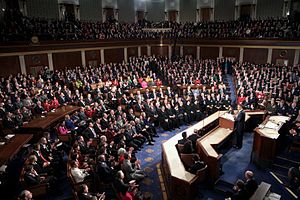
State of the Union address
Præsident Barack Obama holder State of the Union address den 25. januar 2011
"State of the Union address er en årlig tale, den amerikanske præsident holder for USAs Kongres. I talen, der typisk holdes i januar, kommer præsidenten med sit bud på nationens tilstand, samt hvilke tiltag han vil lave det år. En State of the Union Address er krævet af USA's forfatning, da det hedder: ""[Præsidenten] skal fra tid til anden give kongressen information om nationens tilstand, og anbefale til deres overvejelse sådanne tiltag, som han skønner nødvendige og påkrævede.""